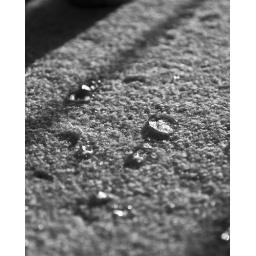
Fuzzy spilled a bowl of water, and it beaded on the carpeted floor of her cat tree by the window...